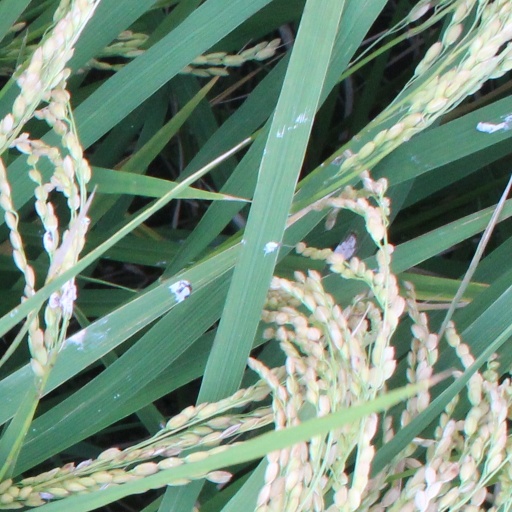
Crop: rice